NZ Post

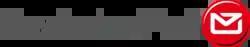
New Zealand Post logo used from 2000 to 2021

The New Zealand Post Office, a government agency, provided postal, banking, and telecommunications services in New Zealand until 1987. By the 1980s, however, economic difficulties made the government reconsider how it delivered postal services. For example, in 1987–1988, the postal division lost NZ$50 million. In 1985, the Labour Party government under Prime Minister David Lange launched a review, led by New Zealand Motor Corporation CEO Roy Mason and KPMG New Zealand Chairman Michael Morris, to find solutions to the Post Office's problems. In its final report, the team recommended transforming the New Zealand Post Office into three state-owned enterprises. The government in 1986 decided to follow the Mason-Morris review's recommendations, and passed through parliament the State-Owned Enterprises Act, which corporatised several government agencies into state-owned enterprises. The Post Office's corporatisation was then completed with the 1987 passage of the Postal Services Act. The two acts broke up the New Zealand Post Office into three corporations: the postal service firm New Zealand Post Limited, the savings bank Post Office Bank Limited, later rebranded as PostBank, and the telecommunications company Telecom New Zealand Limited. Today, only NZ Post remains a state-owned enterprise, as PostBank and Telecom were privatised in 1989 and 1990, respectively.